The Truth About Jane and Sam

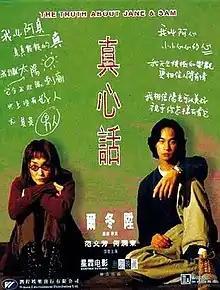
Theatrical poster for The Truth About Jane and Sam.

The Truth About Jane and Sam (Chinese: 真心話; Simplified Chinese: 真心话) is a 1999 Hong Kong film co-produced by Hong Kong's Film Unlimited and Singapore's Raintree Pictures. Directed by Hong Kong director Derek Yee, the movie stars Singapore actress Fann Wong and Taiwanese male singer Peter Ho.